Slavery in Libya

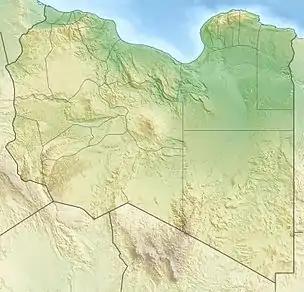
Libya today

Slavery in Libya has a long history and a lasting impact on the Libyan culture. It is closely connected with the wider context of slavery in North Africa and trans-Saharan slave trade.